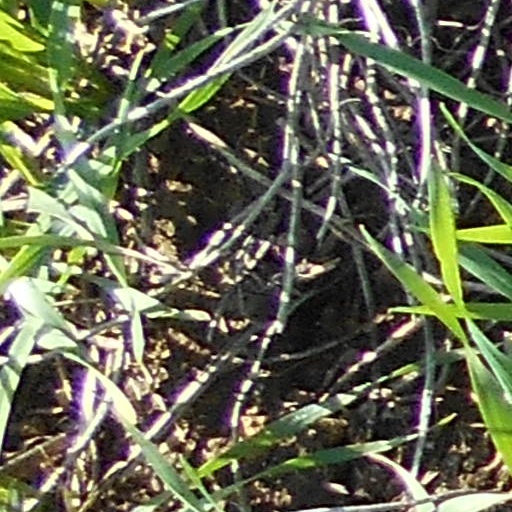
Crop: wheat